Foreign direct investment

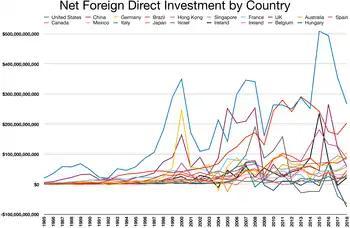

Foreign Direct Investment tends to increase with the democracy index of the country for countries where the share of natural resources in total exports is low. For countries with high natural resource export share, the FDI tends to decrease with a higher democracy index.